Palace of Infante don Luis

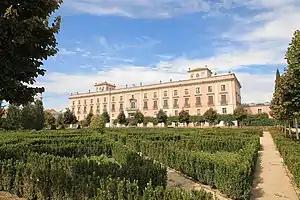
South-east façade and gardens

The palace has an elongated rectangular floor plan (17 x 80 m approximately) with the main entrance façade facing the Northwest and the rear façade facing the south-east facing garden. It has a built area of 6,302.15 m. It is articulated in three main bodies, raised to three heights, to which are added two secondary bodies, of a single height, flanking the two sides.